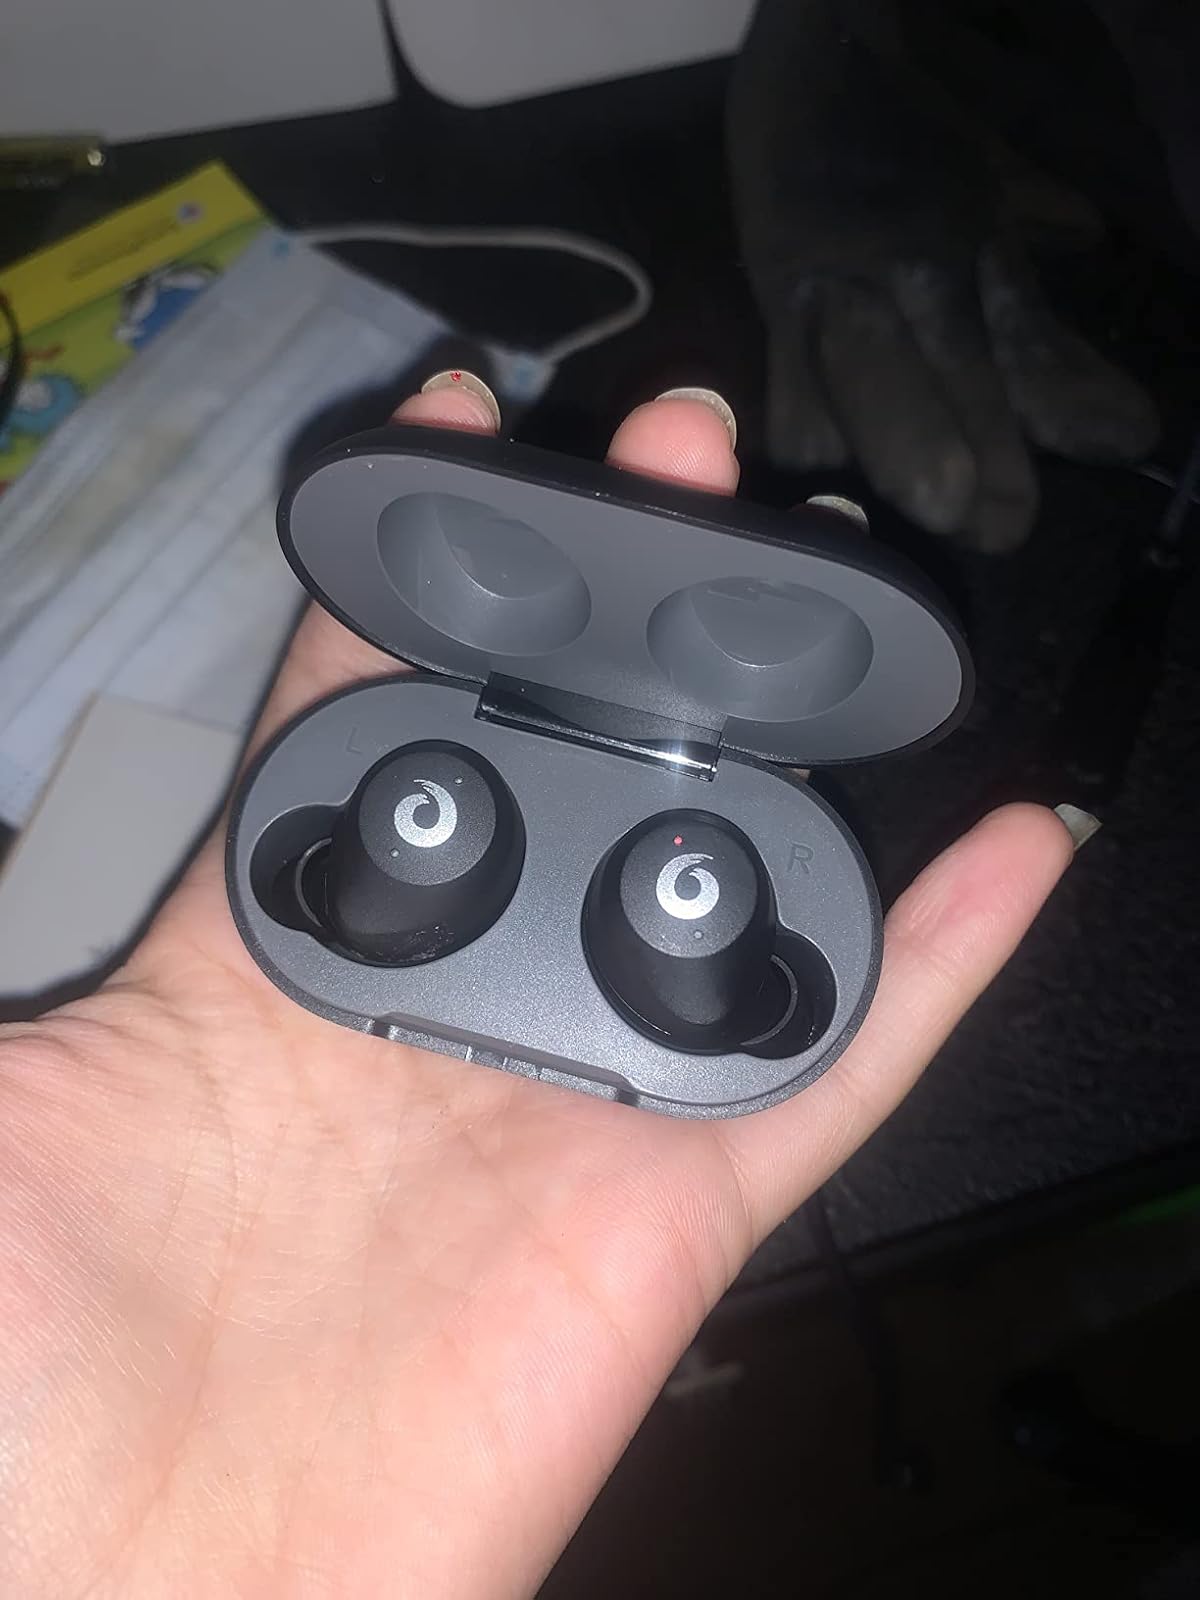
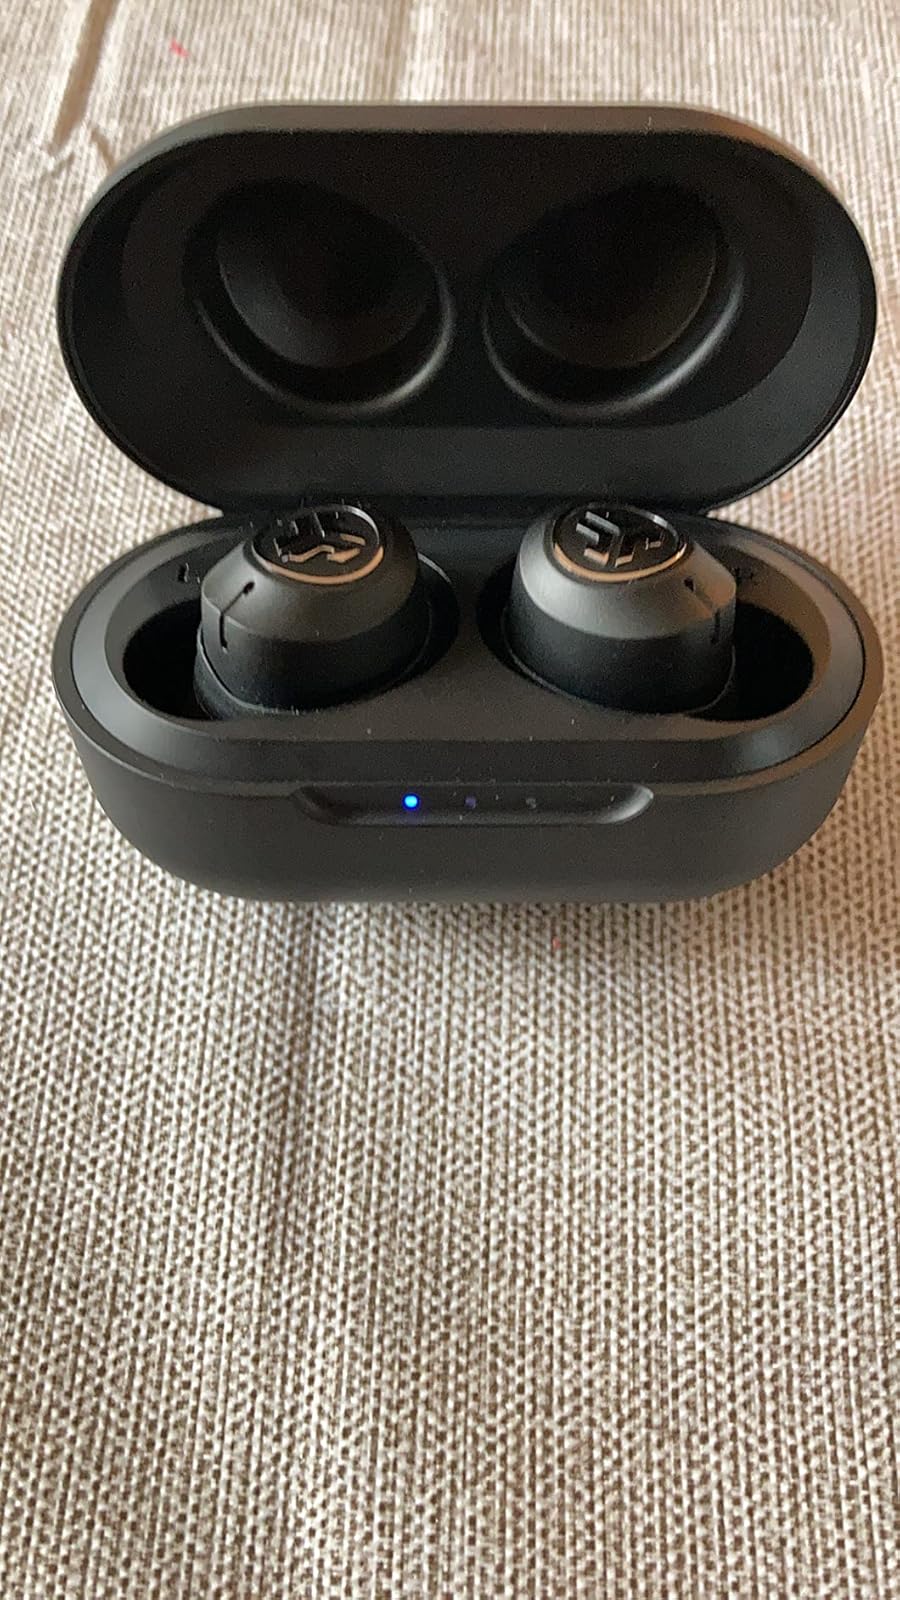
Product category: earbuds
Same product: no